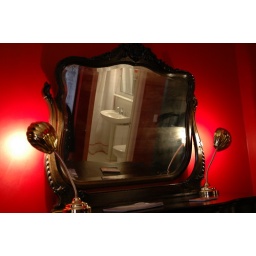
An antique mirror in this Gladstone hotel room looks into the simple yet functional bathroom